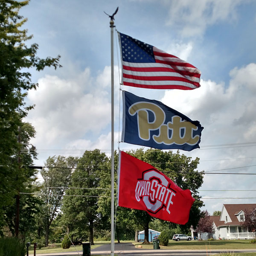
photo of flags on a flagpole